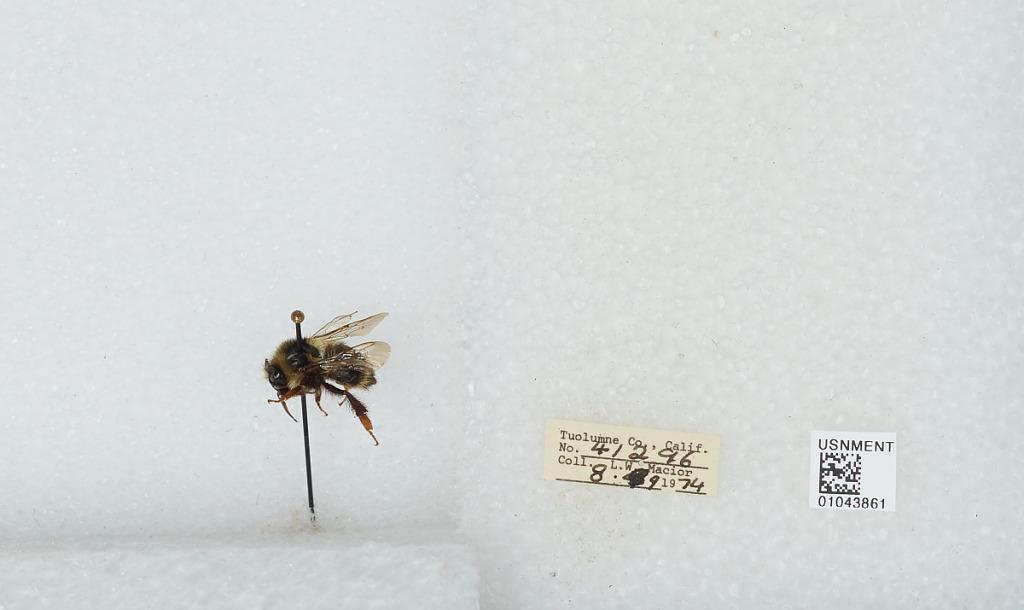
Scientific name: Bombus bifarius nearcticus
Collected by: L. Macior
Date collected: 1974-8-9
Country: United States
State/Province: California
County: Tuolumne
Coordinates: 38.02, -119.93